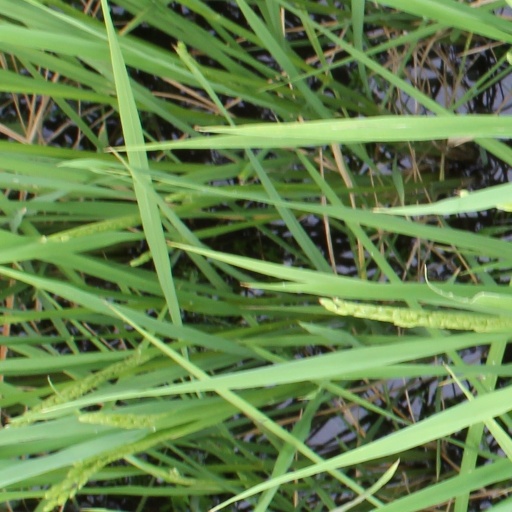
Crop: rice